MicrobesOnline

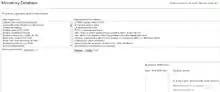
The experiment browser as a component of the Expression Data Viewer.

The Expression Data Viewer is an interface for searching and inspecting microarray-base gene expression experiments and expression profiles. It consists of several components: an experiment browser for searching specific experiments in selected genomes under selected experimental conditions, an expression experiment viewer providing details of each microarray experiment, a gene expression viewer showing a heat map of the expression levels of the selected gene and genes in the same operon, and finally, a profile search tool for searching gene expression profiles. The Expression Data Viewer can be accessed through three ways: the “Browse Functional Data” in the navigator bar, the “Gene Expression Data” in the homepage and the “Gene expression” list in the single-genome data view, where the expression data are available. The single-genome data view can also show a protein-protein interaction browser that allows the inspection of interaction complexes and the download of expression data (e.g. Escherichia coli str. K-12 substr. MG1655). Furthermore, the user can launch a MultiExperiment Viewer (MeV) in the single-genome data view for analysing and visualising expression data.